Poor Millionaires (1959 film)

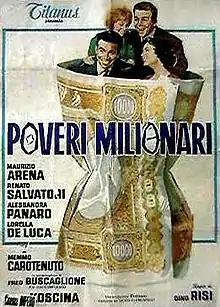

Poor Millionaires is a 1959 Italian comedy film directed by Dino Risi. It is the final chapter in the trilogy started with "Poveri ma belli".